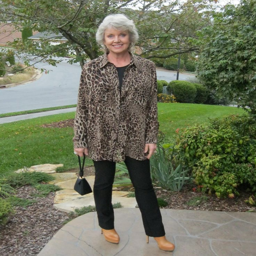
fashion and lifestyle blog for women .